SNHU Penmen

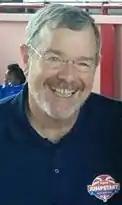
P. J. Carlesimo was head coach of the men's basketball team throughout the 1975–1976 season.

Lou D'Allesandro was appointed the first athletic director and head coach of the men's basketball team in 1963. Future NBA head coach P.J. Carlesimo coached the men's basketball team during the 1975–1976 season, compiling a 14–13 record and winning the Mayflower Conference championship.